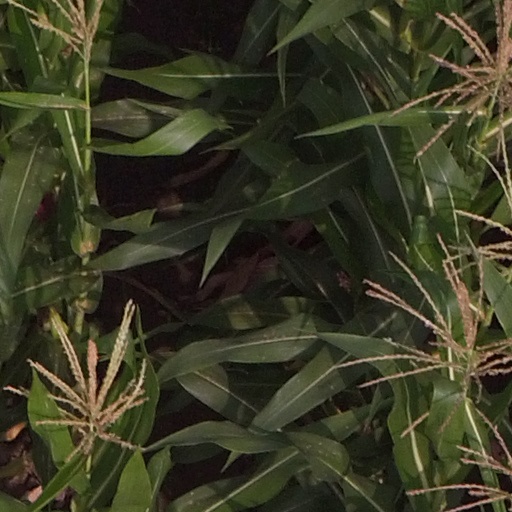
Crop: maize; corn